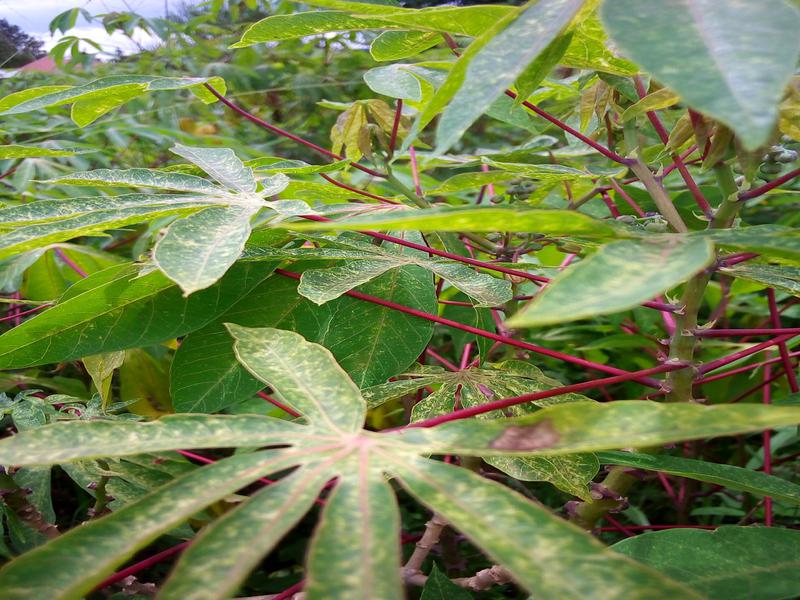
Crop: cassava
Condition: green_mottle